Phantom Thread

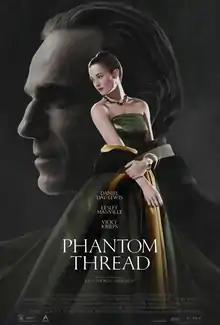
Theatrical release poster

Phantom Thread is a 2017 American romantic period drama film written and directed by Paul Thomas Anderson. It stars Daniel Day-Lewis, Vicky Krieps, and Lesley Manville, and follows an haute couture dressmaker in 1950s London who takes a young waitress as his muse. The film is the first time Anderson shot outside the United States, with principal photography beginning in January 2017 in Lythe, England. It is Anderson's second collaboration with Day-Lewis, after "There Will Be Blood" (2007), and his fourth collaboration with composer Jonny Greenwood.